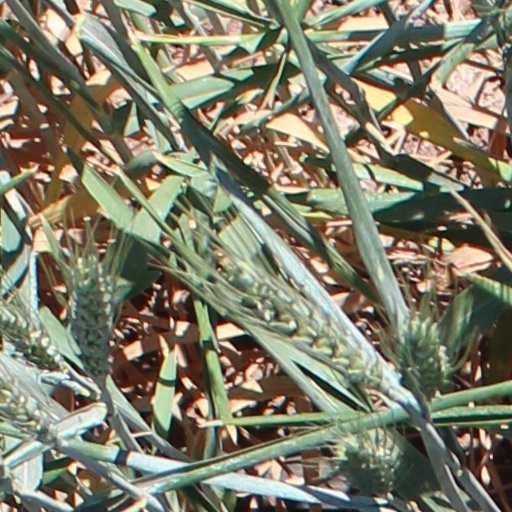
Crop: wheat